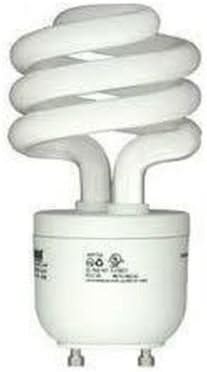
18W CFL Mini Spiral GU24 Base 4100K Cool White =75W Fluorescent Light Bulb
Category: Tools & Home Improvement
18W CFL Mini Spiral GU24 Base 4100K Cool White =75W Fluorescent Light Bulb ENERGY SAVING Compact FLORESCENT Lamps!! Features: Wattage: 18 watts Lumens: 1,250 Lamp Life: 10,000 Dimensions: 2-3/8" x 4-1/4" kelvin Color: 4100K Cool White Incandescent Equivalency: 75W
Features: Mini Size Spirals that fits all fixtures. | Instant on electronic bulb. | Saves up to %75 in energy costs. | Fits all fixtures with GU24 Base.